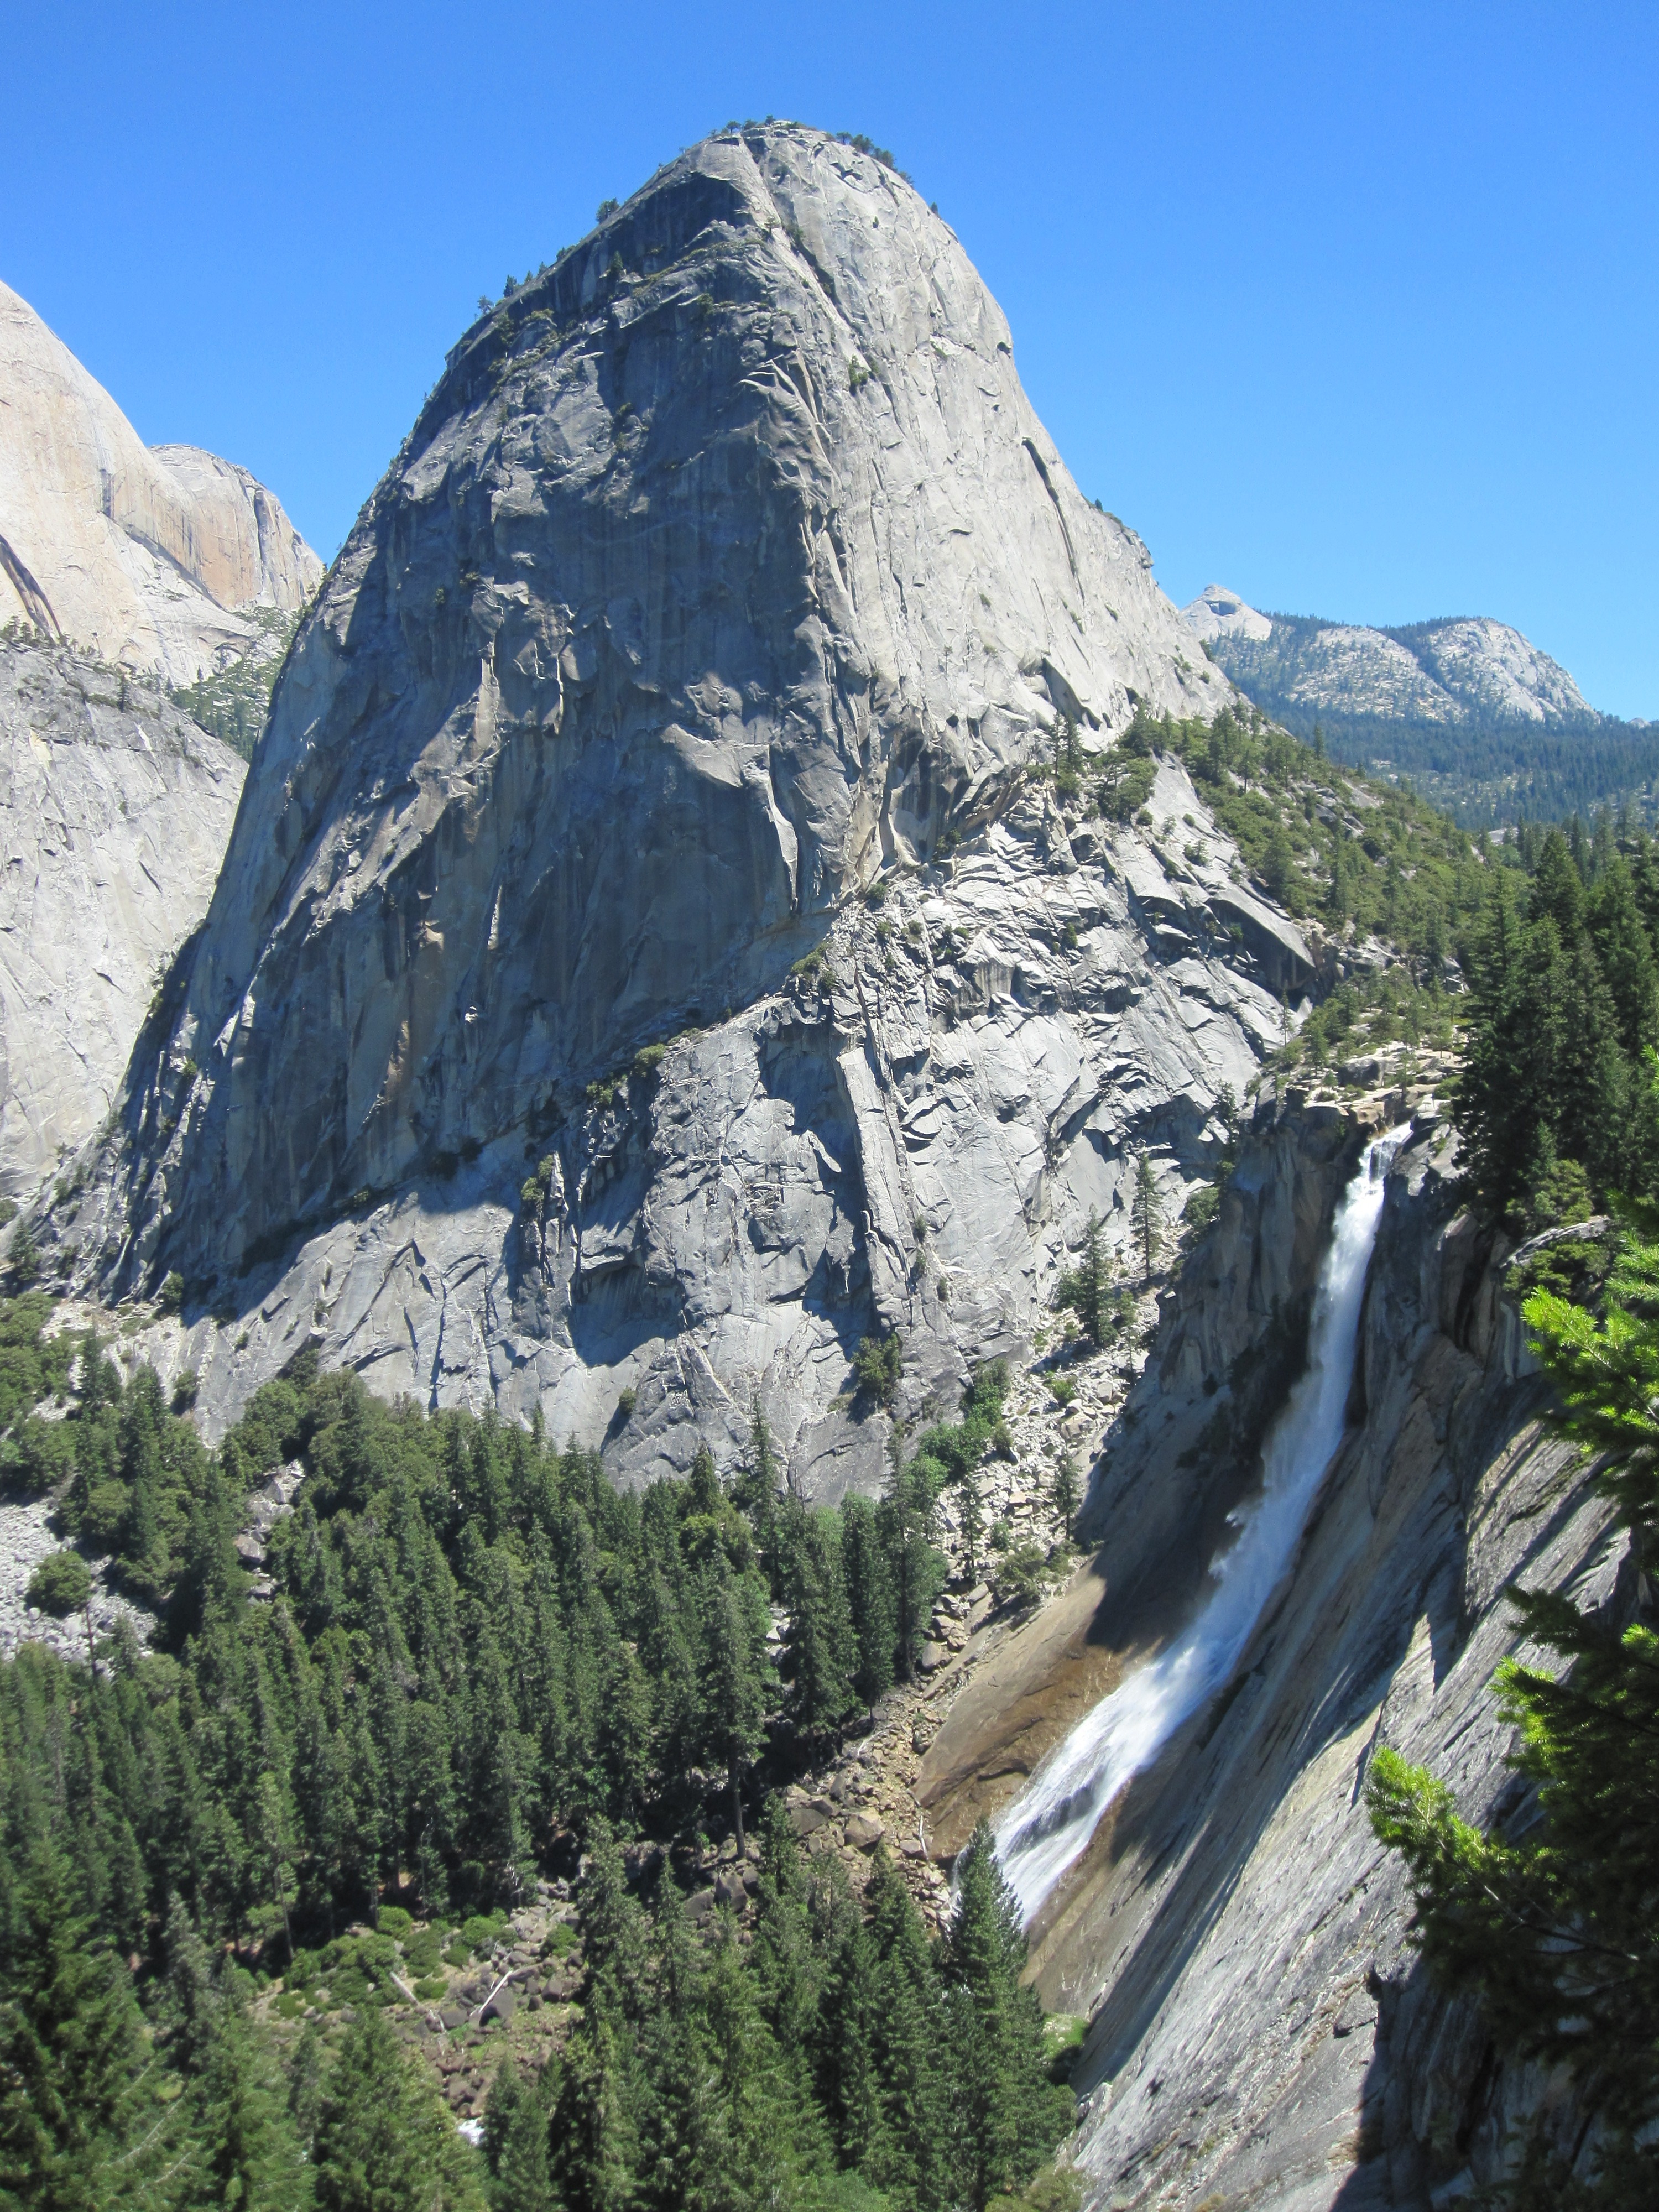
landscape, nature, outdoor, wilderness, walking, mountain, hiking, adventure, valley, land, mountain range, yosemite, wild, environment, tranquil, scenic, natural, park, scenery, national park, ridge, yosemite national park, national, massif, geology, alps, backpacking, ravine, plateau, cirque, moraine, landform, yosemite valley, mountain pass, outdoor recreation, geographical feature, mountainous landforms, geological phenomenon